Quebec City mosque shooting

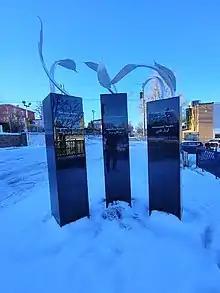
Three pillars which are part of the memorial to the victims: "Vivre ensemble" (Living together)

"The Mosque: A Community's Struggle", a documentary film by Ariel Nasr about the shooting and its aftermath, premiered in 2020.